Settler colonialism in Canada

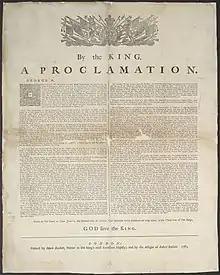
Royal Proclamation of 1763

The Royal Proclamation of 1763, issued by King George III, is considered one of the most important treaties in Canada between Europeans and Indigenous peoples, establishing the relationship between Indigenous peoples and the Crown, which recognized Indigenous peoples rights, as well as defining the treaty making process, which is still used in Canada today. The Royal Proclamation also acknowledged Indigenous peoples' constitutional right to sovereignty and self government. Within the document, both sides agreed that treaties were the most effective legal way for Indigenous peoples to release control of their land. However, the Royal Proclamation was drafted by the British government, without any Indigenous input, which resulted in a monopoly over the purchase of Indigenous lands by the Crown. The Proclamation banned non-Indigenous settlers from claiming the land that was being populated by Indigenous peoples, unless the land had first been purchased by the Crown and then sold to the settlers. As time passed, non-Indigenous settlers became eager to establish their own communities and extract resources to sell, forgoing the guidelines set out in the Proclamation.